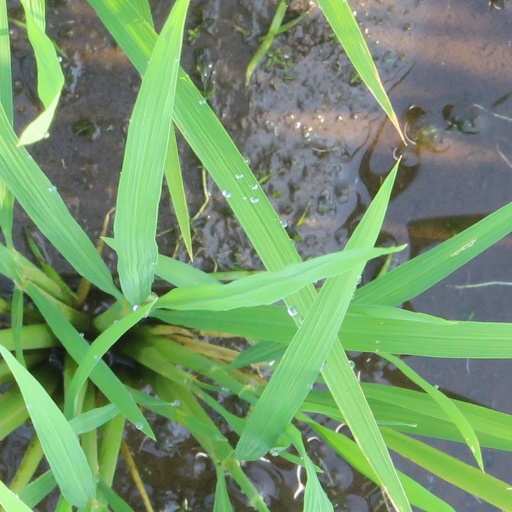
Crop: rice